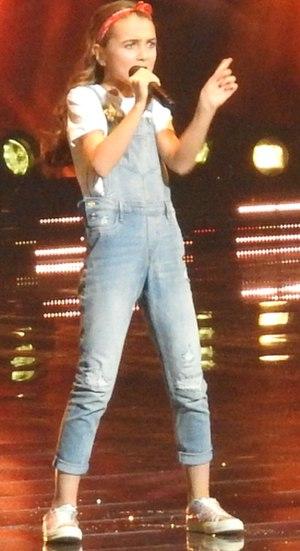
Angélina Nava, née le 4 novembre 2006 à La Ciotat, mieux connue simplement comme Angelina, est une chanteuse française. Elle est la gagnante de la quatrième édition de The Voice Kids et la représentante de la France à l'Eurovision junior 2018. En avril 2019, elle sort son premier album. Elle est célèbre pour plusieurs de ses chansons comme Jamais sans toi, Maman me dit ou encore sa reprise de Roule de Soprano.